Xenokeryx

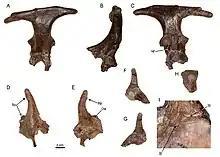
"Xenokeryx" cranial fossils

Xenokeryx ("strange horn" in Greek) is an extinct genus of ruminant known from the Miocene of Europe. The type species, Xenokeryx amidalae, was recovered from central Spain and bears a unique T-shaped protrusion from the top of the head. The specific epithet "amidalae" is in reference to the character Padmé Amidala from the "Star Wars" films "due to the striking resemblance that the occipital appendage of "Xenokeryx" bears to one of the hairstyles that the aforementioned character shows in "The Phantom Menace" feature film."